José Coronel Urtecho

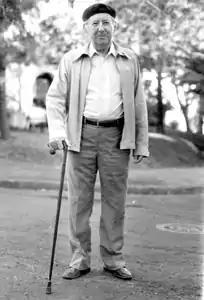
José Coronel Urtecho in Managua, 1986

Coronel Urtecho was a man of swings in politics. He started far from his father's political path and supported the Liberal Revolution, led by José Santos Zelaya. On the contrary, growing up under the influence of a conservative family on his mother's side, he started as an ultra-conservative and pro-fascist politician. He later changed his ideology completely and shared his father's passionate engagement to a revolution.